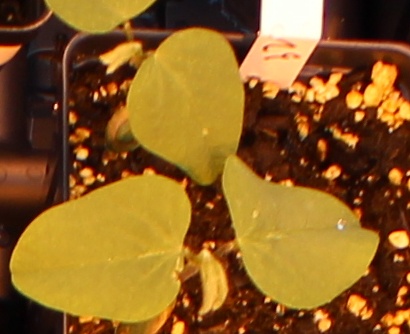
Label: Soybean